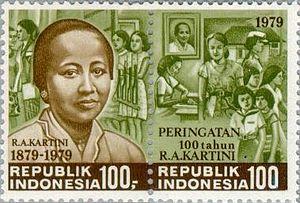
La littérature indonésienne est d'abord la littérature provenant d'Indonésie, ou écrite en indonésien. Le poète indonésien Sapardi Djoko Damono propose de limiter le champ de la littérature indonésienne moderne aux textes imprimés, car l'imprimerie « marque la division entre les littératures ancienne et moderne ».